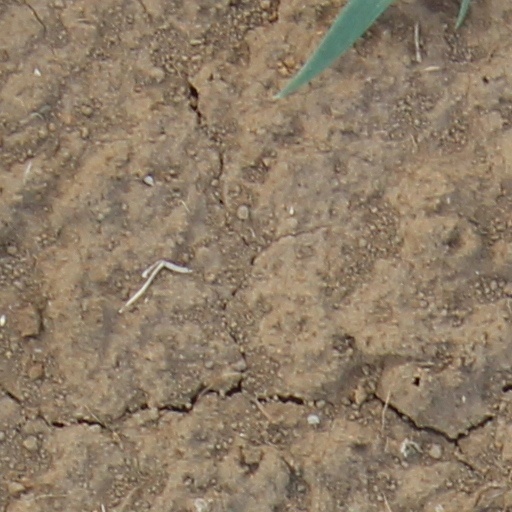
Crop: wheat